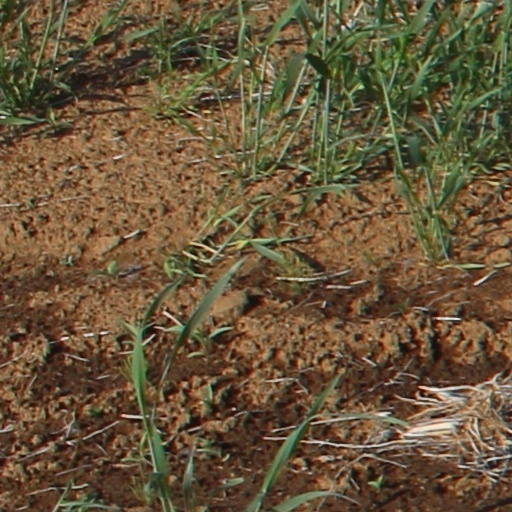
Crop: wheat